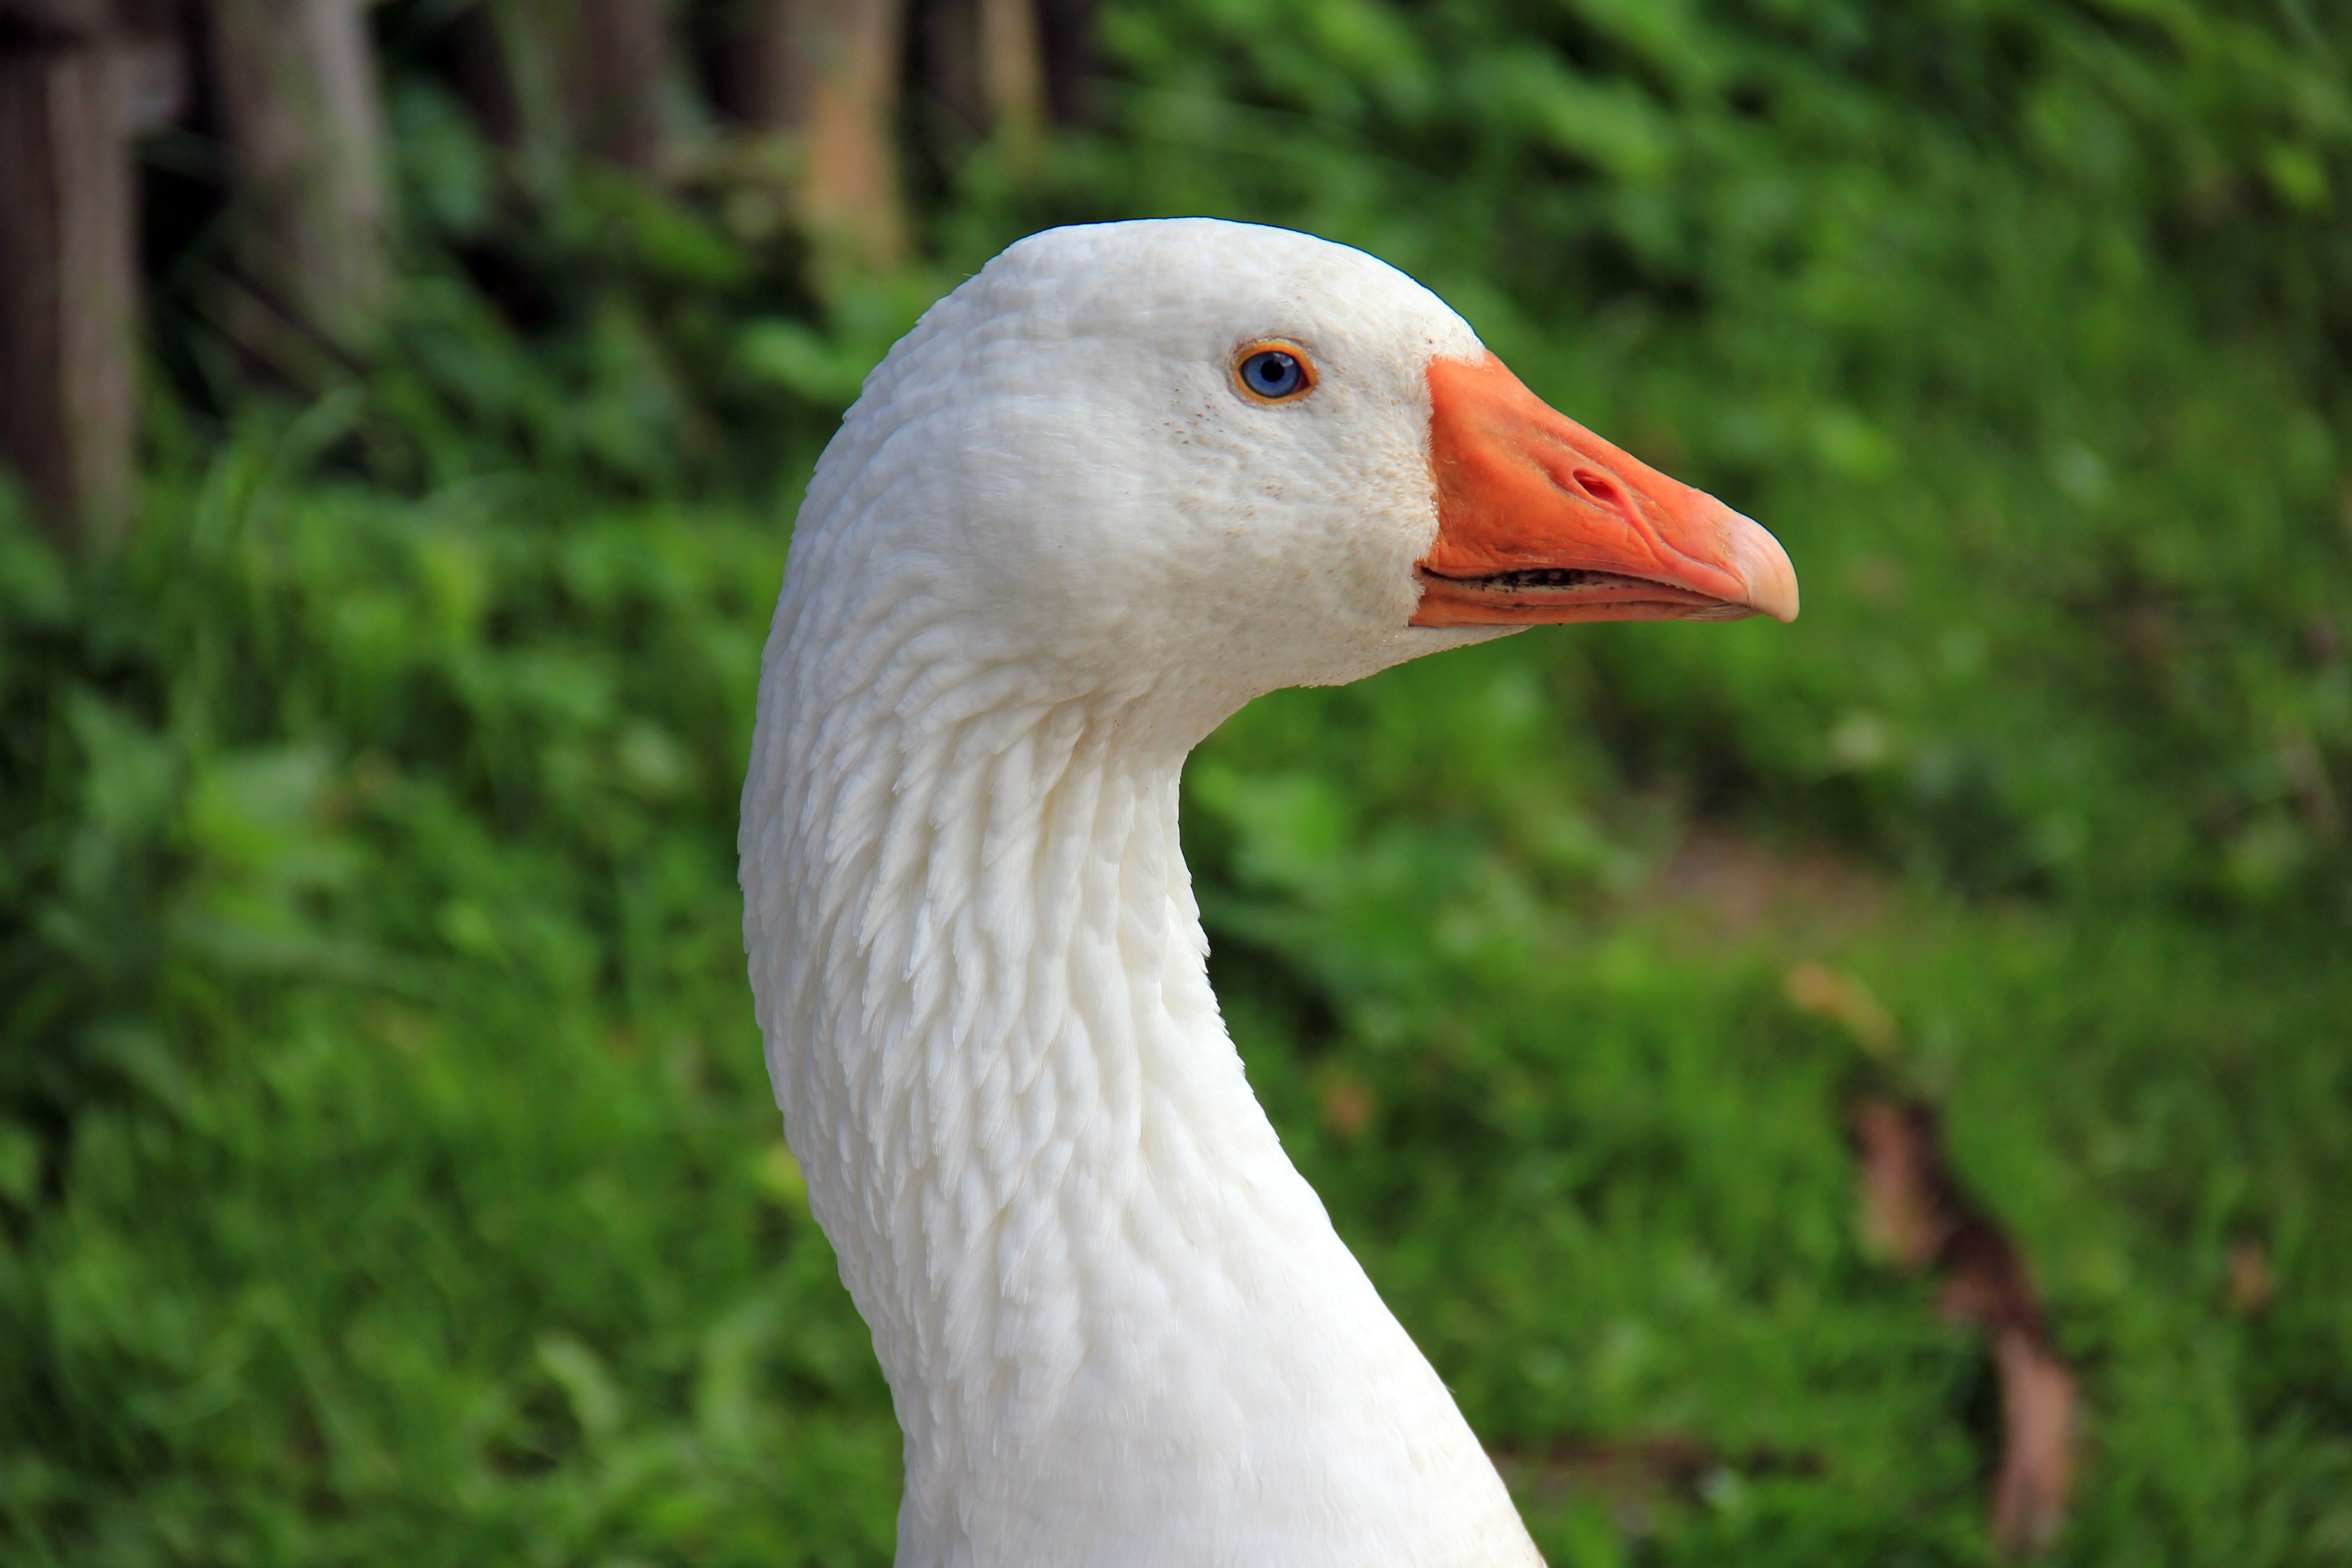
nature, grass, bird, wing, animal, wildlife, green, beak, fowl, fauna, poultry, duck, goose, vertebrate, bill, waterfowl, water bird, ducks geese and swans